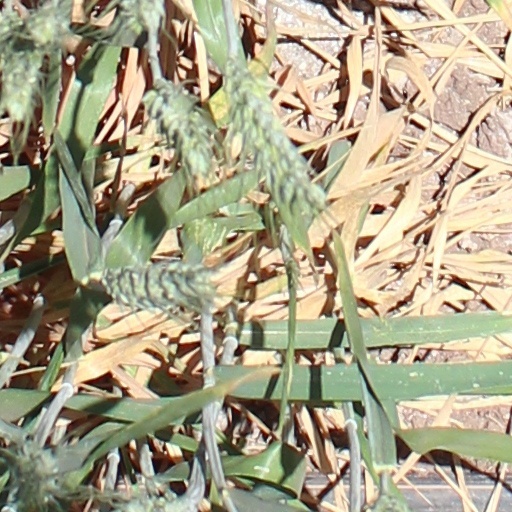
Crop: wheat